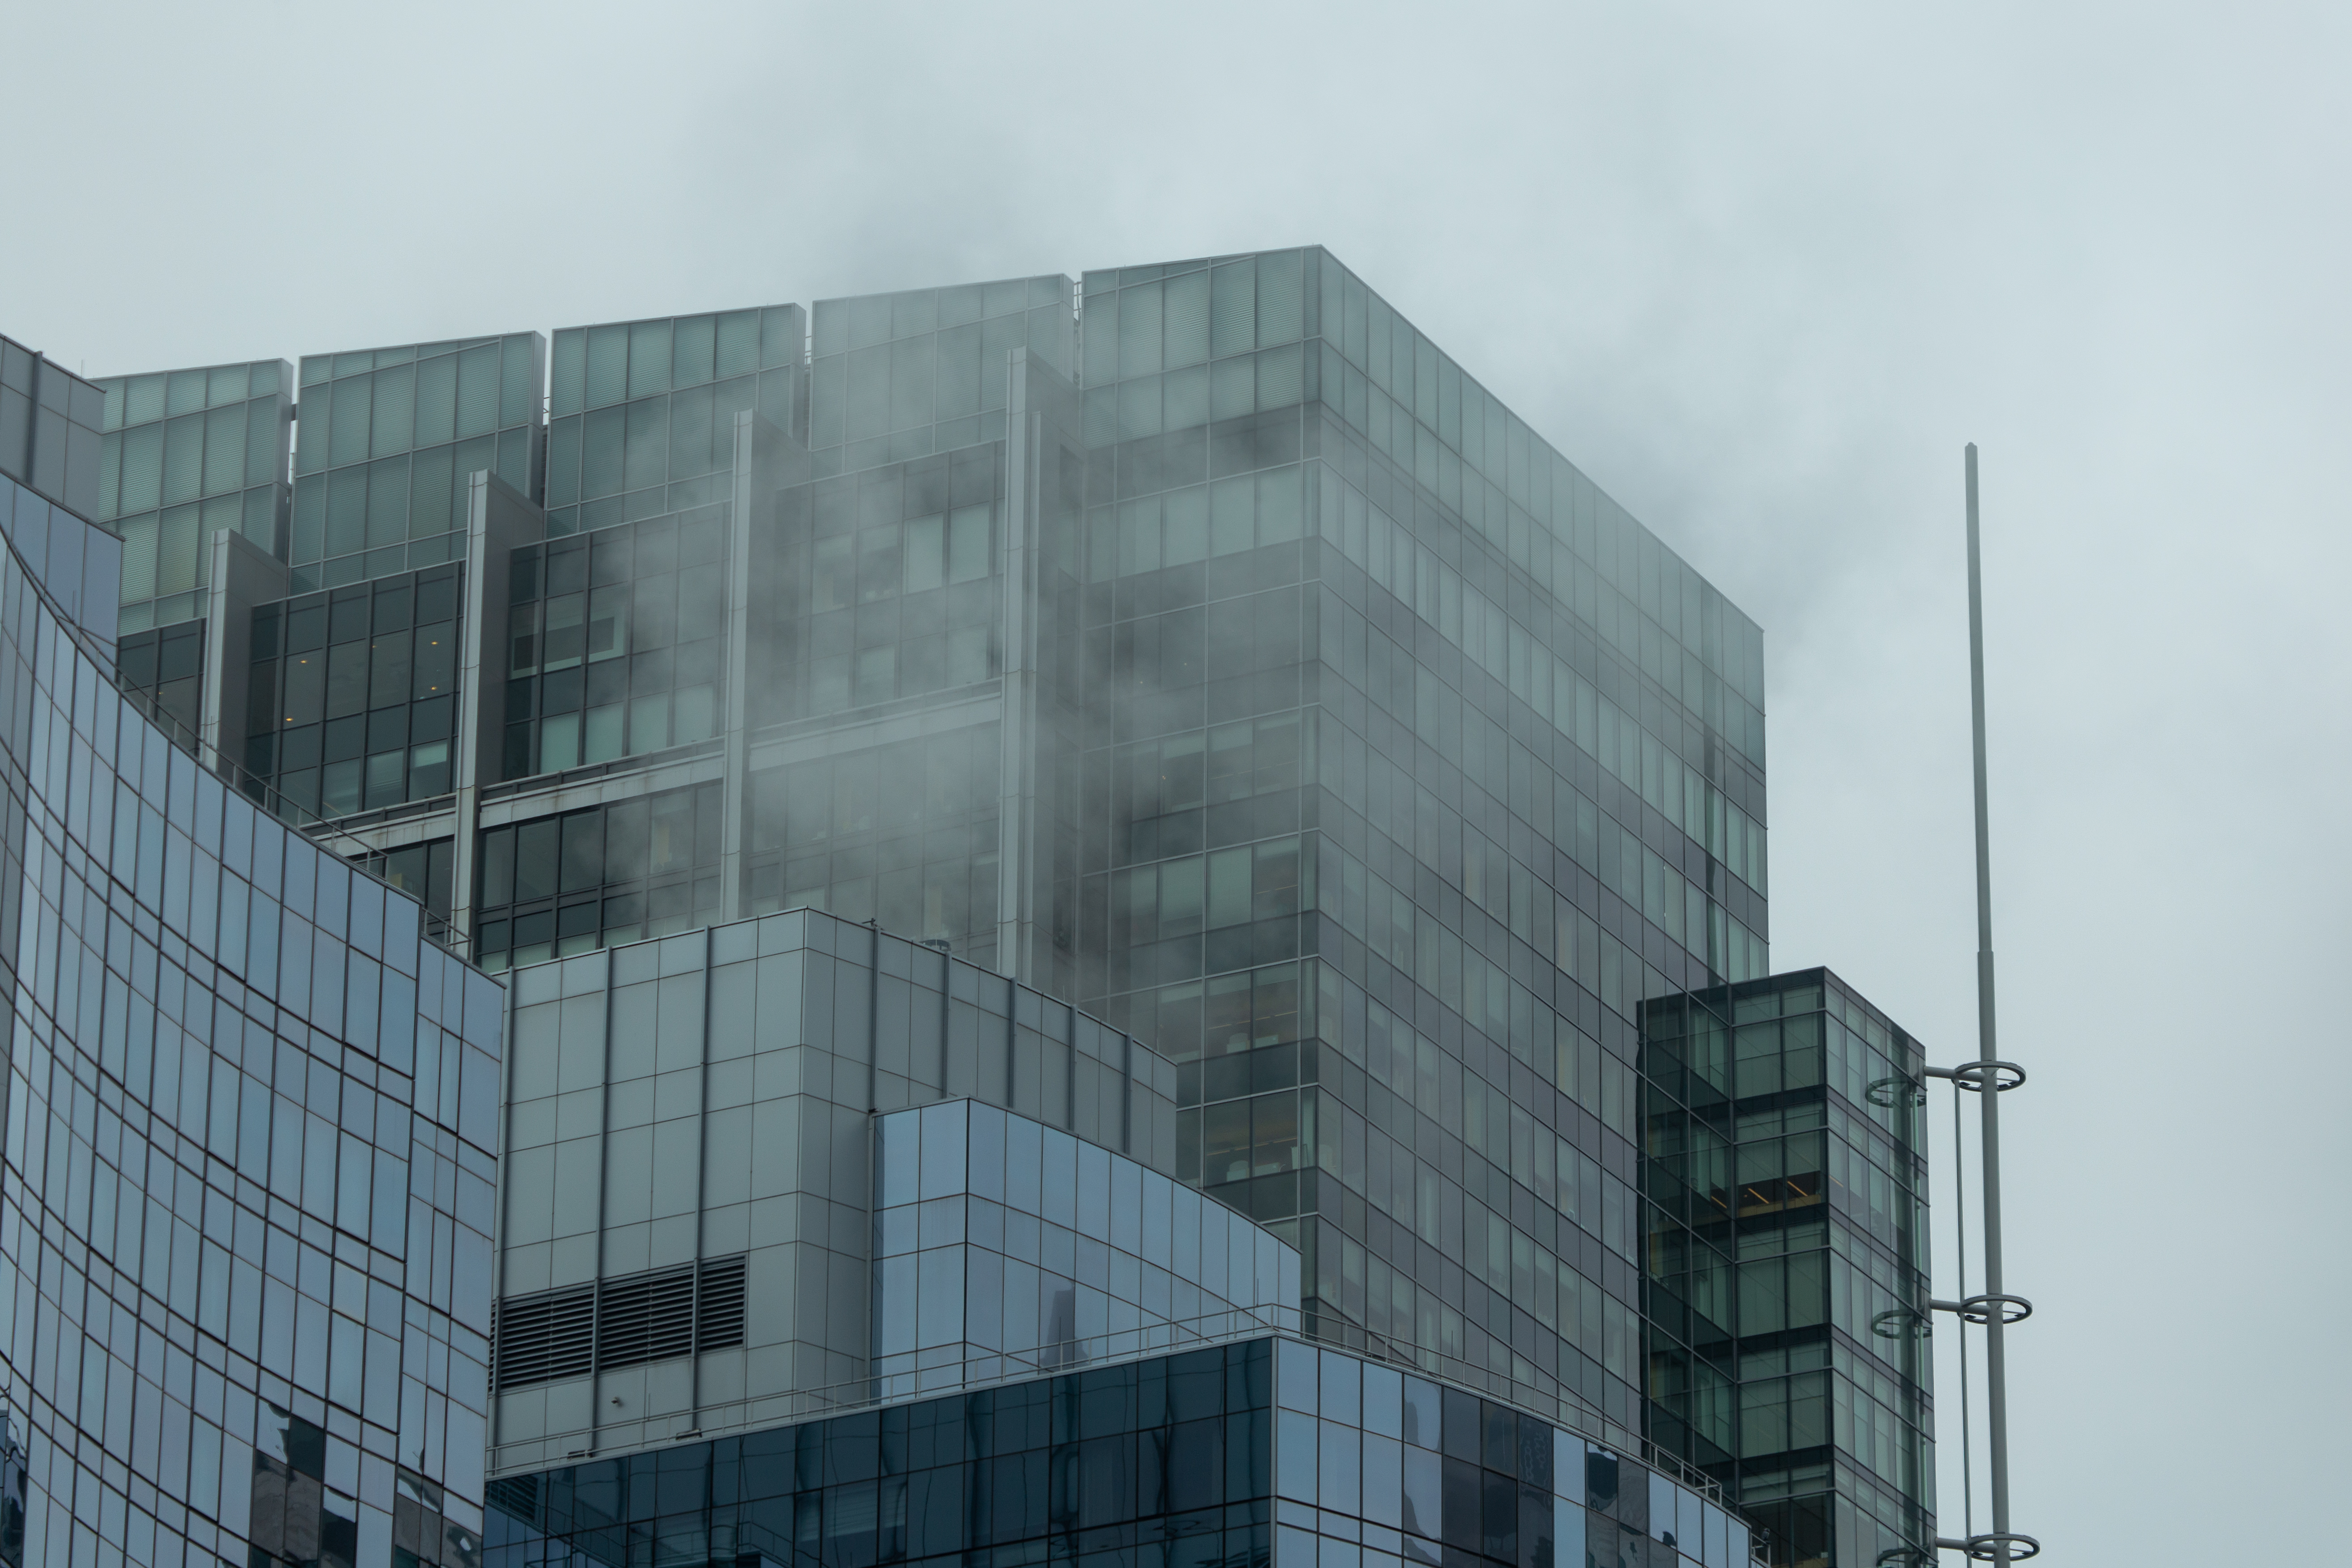
architecture, metropolitan area, building, daytime, urban area, commercial building, corporate headquarters, tower block, line, city, metropolis, headquarters, facade, glass, sky, skyscraper, Material property, mixed use, urban design, reflection, Transparent material, tower